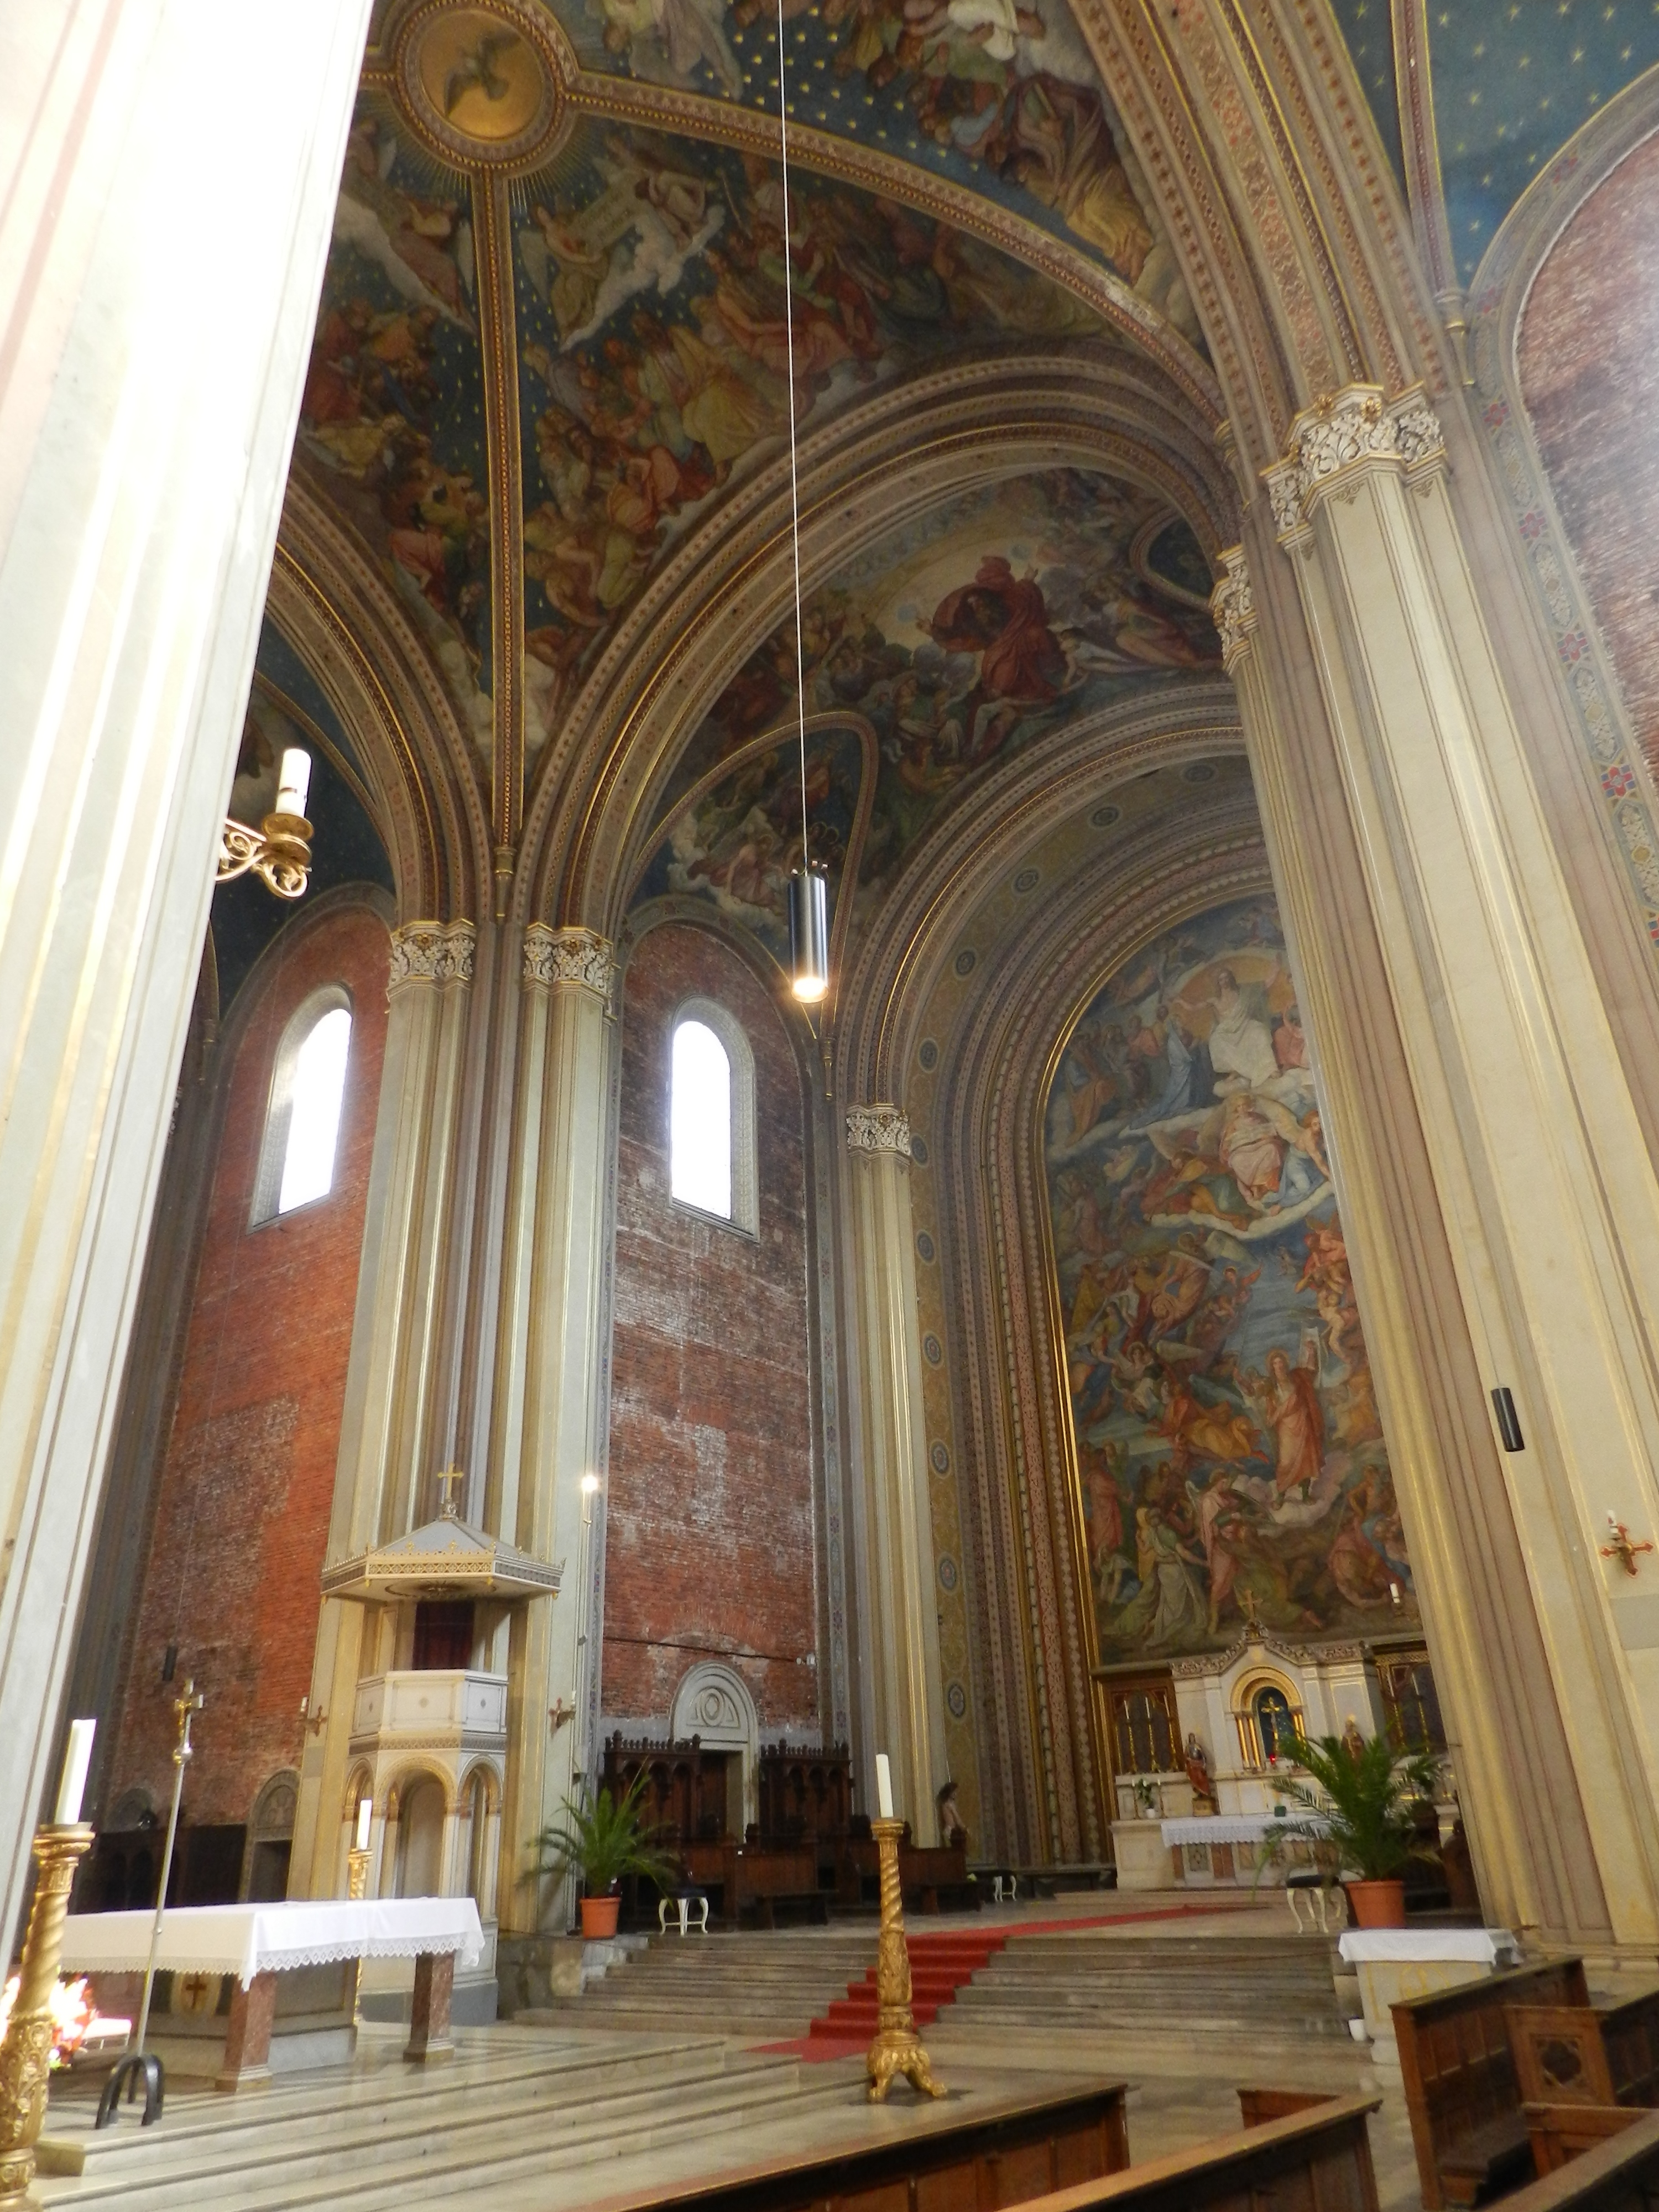
munich, chapel, place of worship, ceiling, religious institute, church, cathedral, building, column, abbey, medieval architecture, historic site, arch, vault, basilica, aisle, gothic architecture, parish, altar, interior design